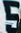
Number: 5